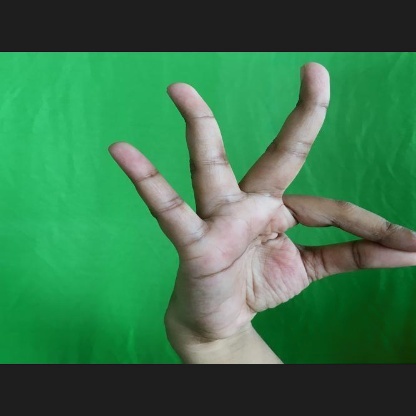
Mudra: Hamsasyam